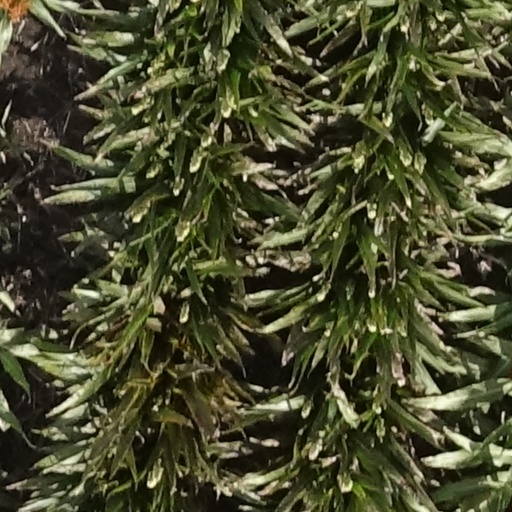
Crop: sorghum